Esporte Clube Comercial (PR)

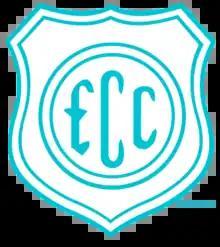

Esporte Clube Comercial, is a football club based in Cornélio Procópio in the south Brazilian state of Paraná.